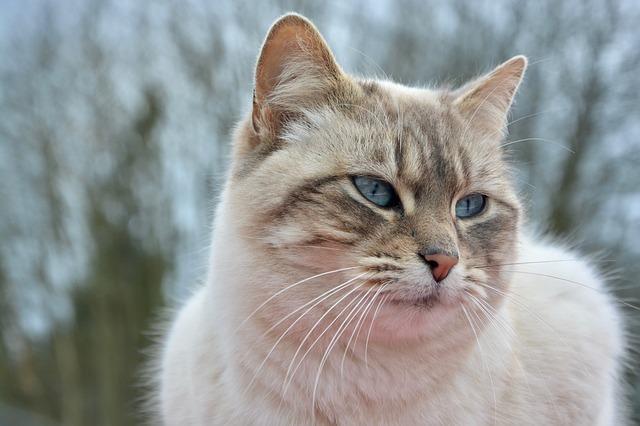
cat